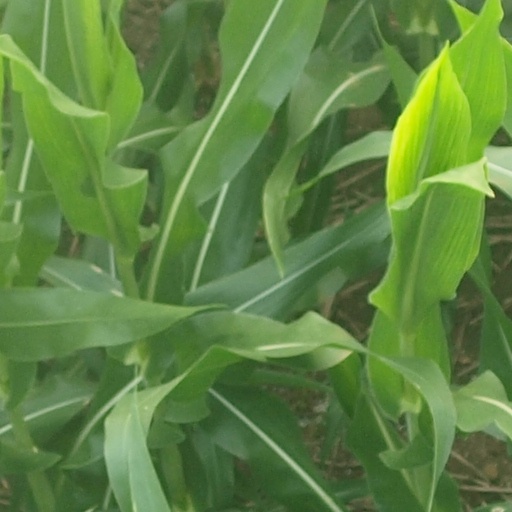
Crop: maize; corn